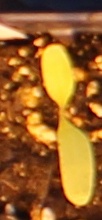
Label: Sugar beet